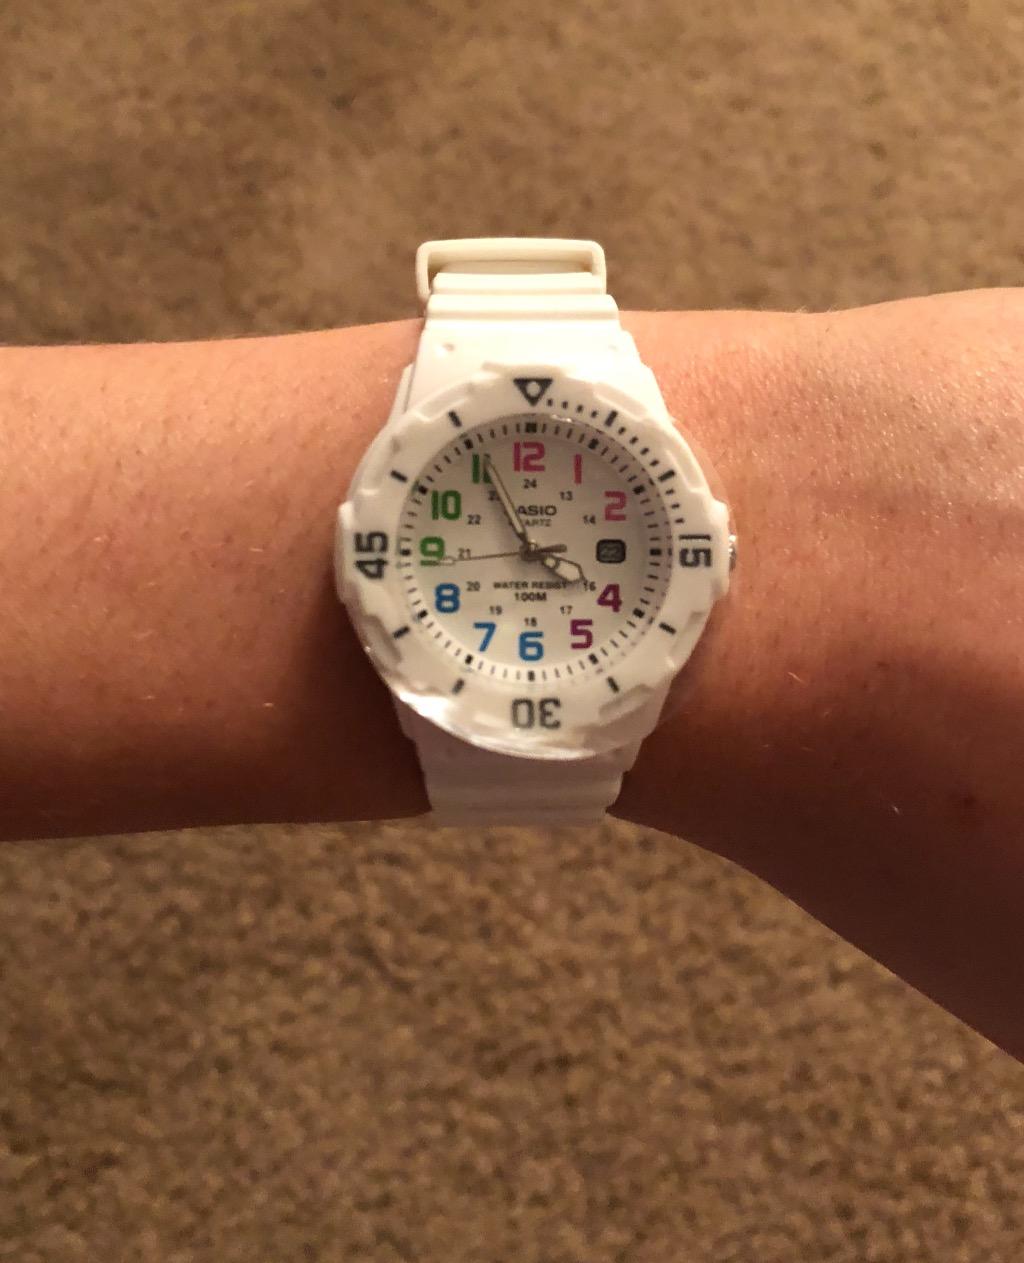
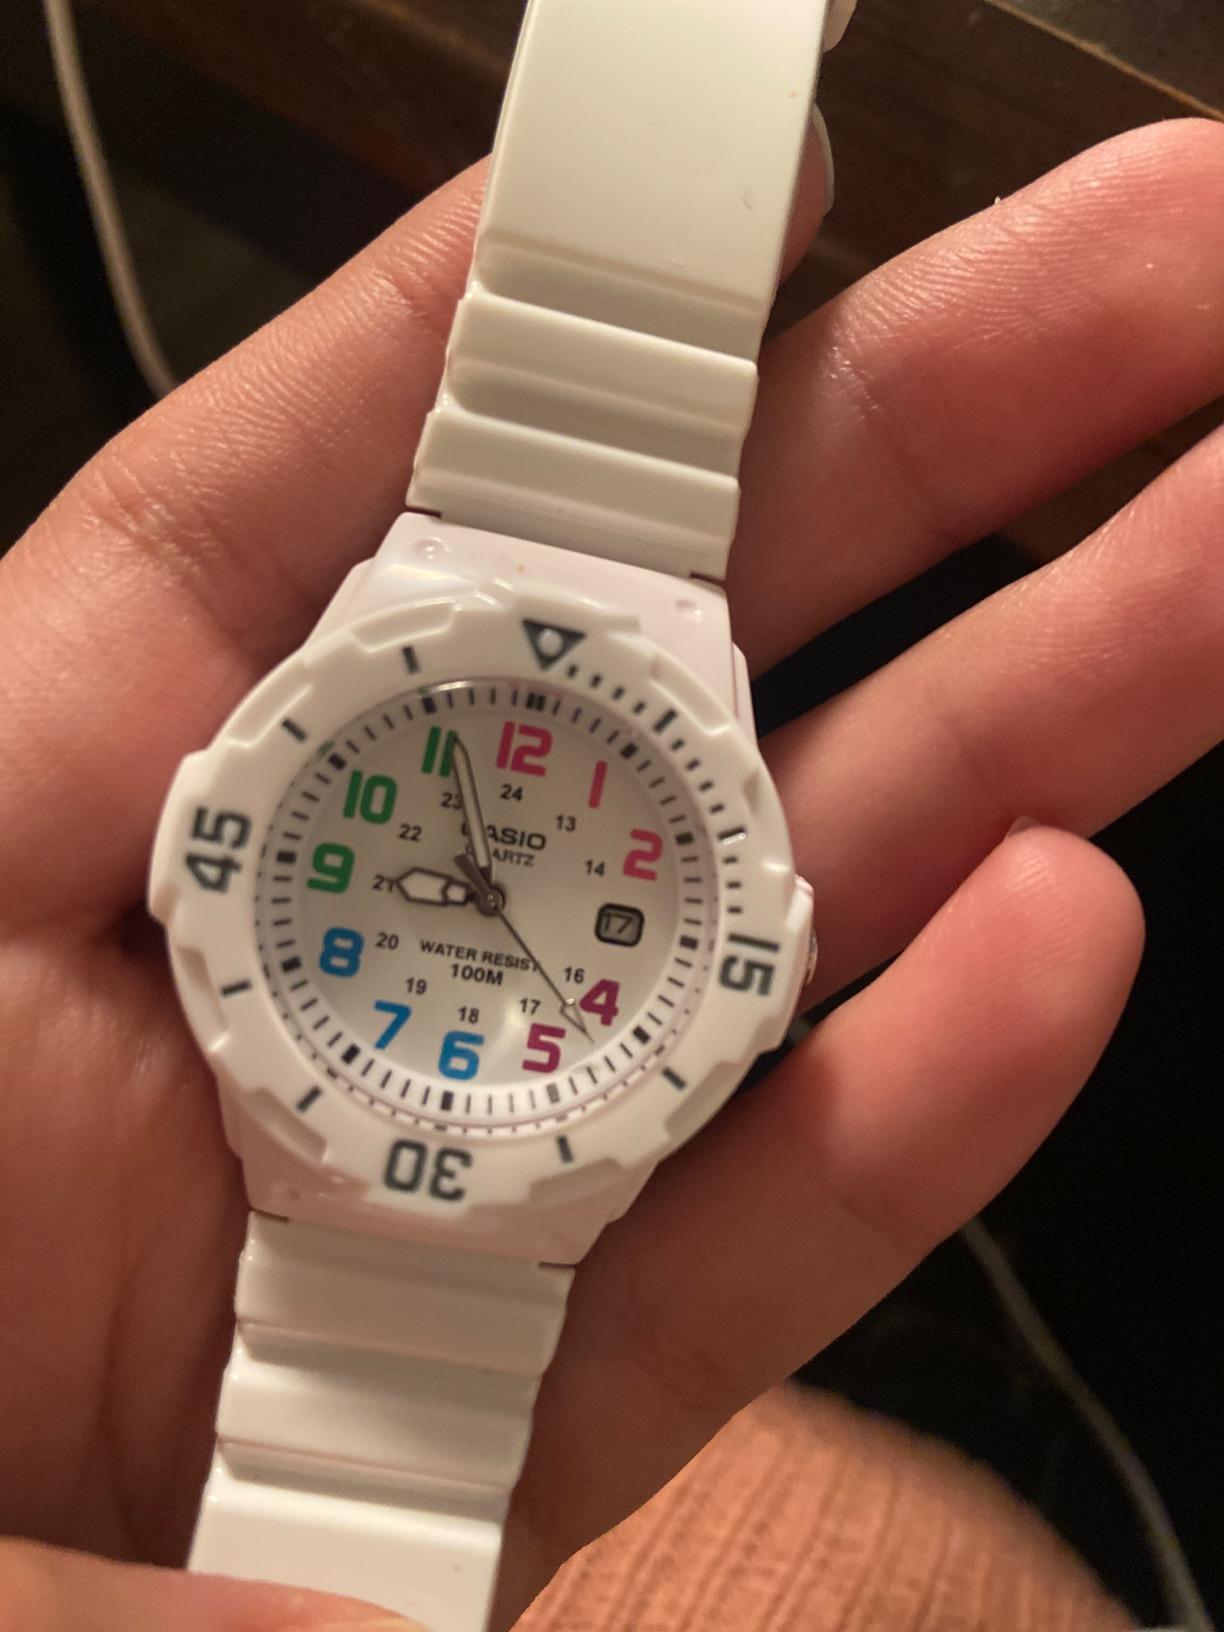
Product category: accessories_watch
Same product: yes